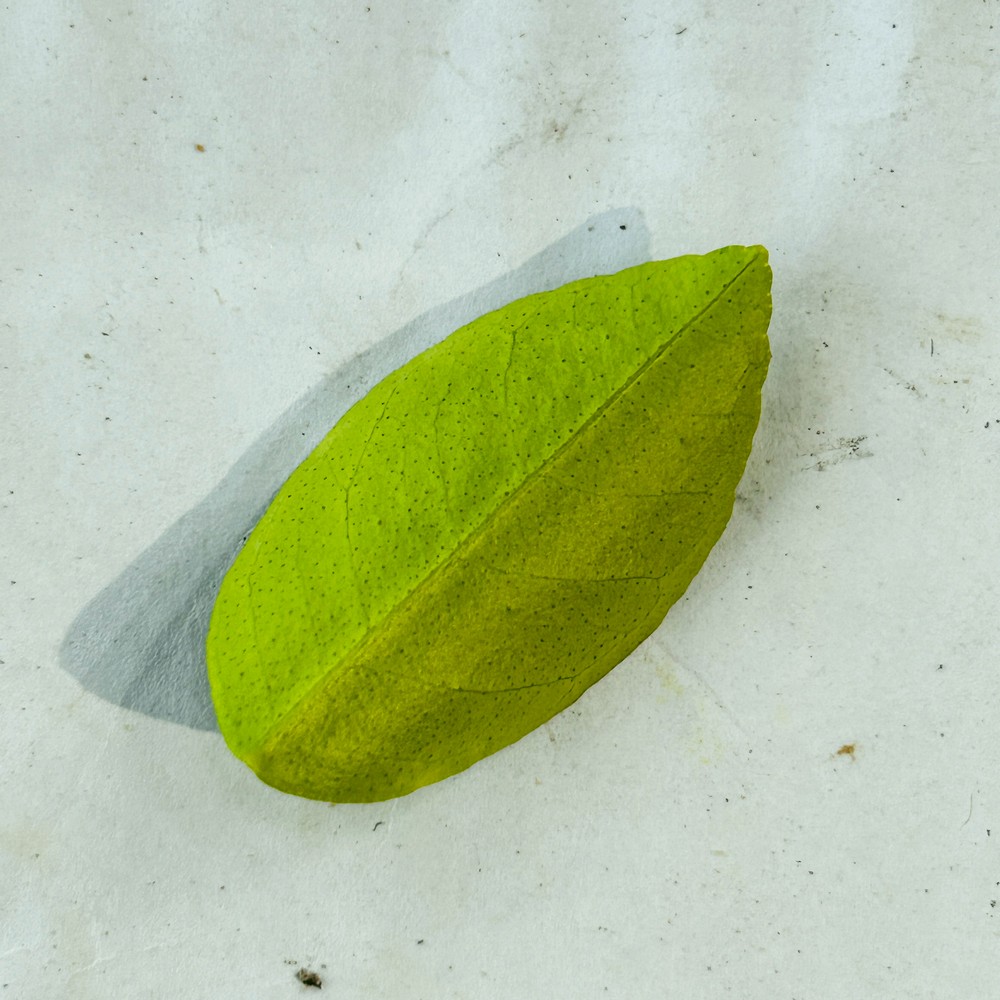
Label: Healthy Leaf